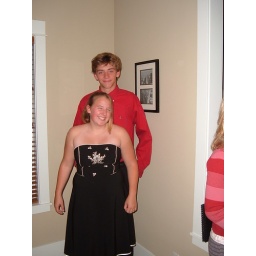
Oh my! That cute boy in the red would make a great date for me...oh wait- he WAS!